Rudolf Nureyev

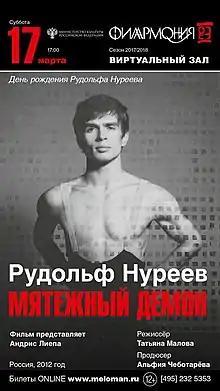
Poster of the 2012 Russian documentary film about Nureyev, "Rudolf Nureyev: Rebellious Demon"

Nureyev did not have much patience with rules, limitations and hierarchical order and had at times a volatile temper. He was apt to throw tantrums in public when frustrated. His impatience mainly showed itself when the failings of others interfered with his work.